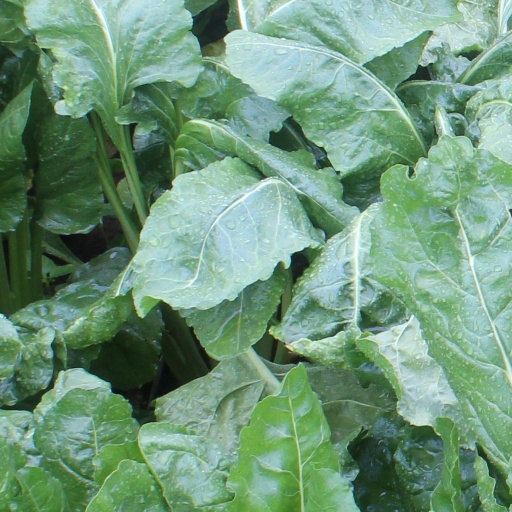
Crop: sugar beet